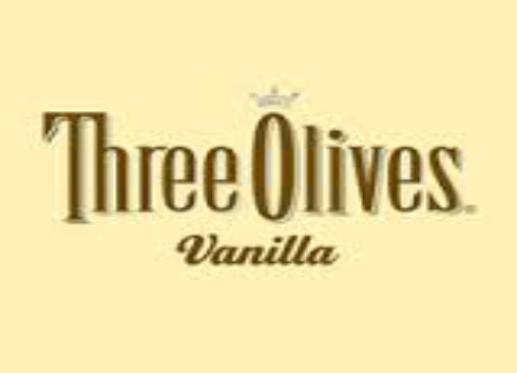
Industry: Food